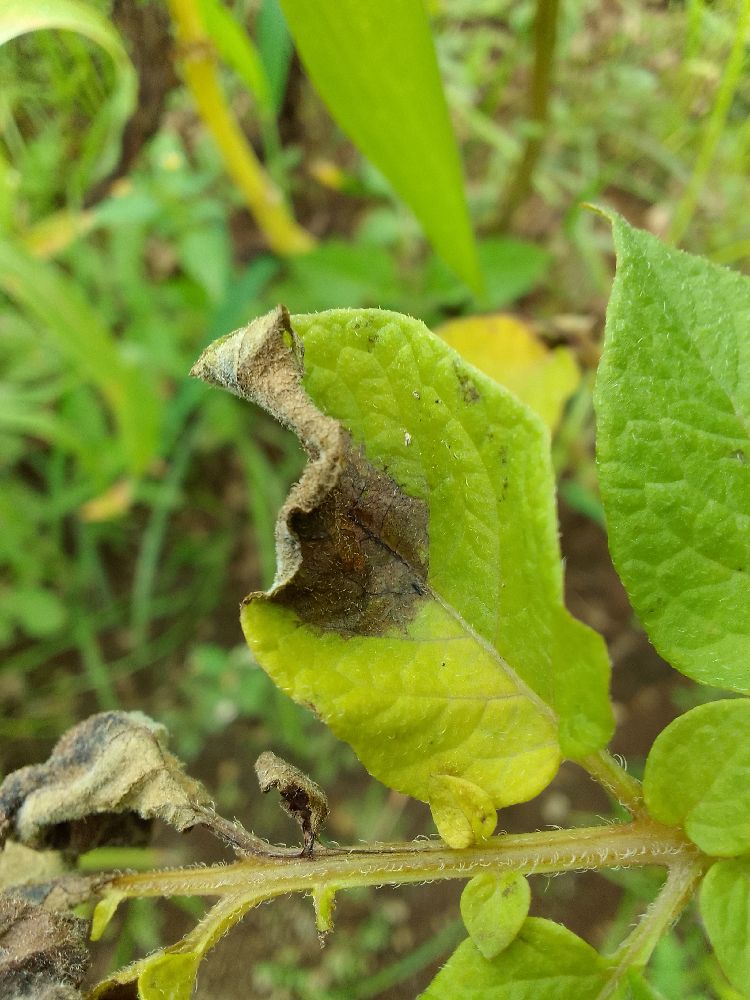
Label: Late blight